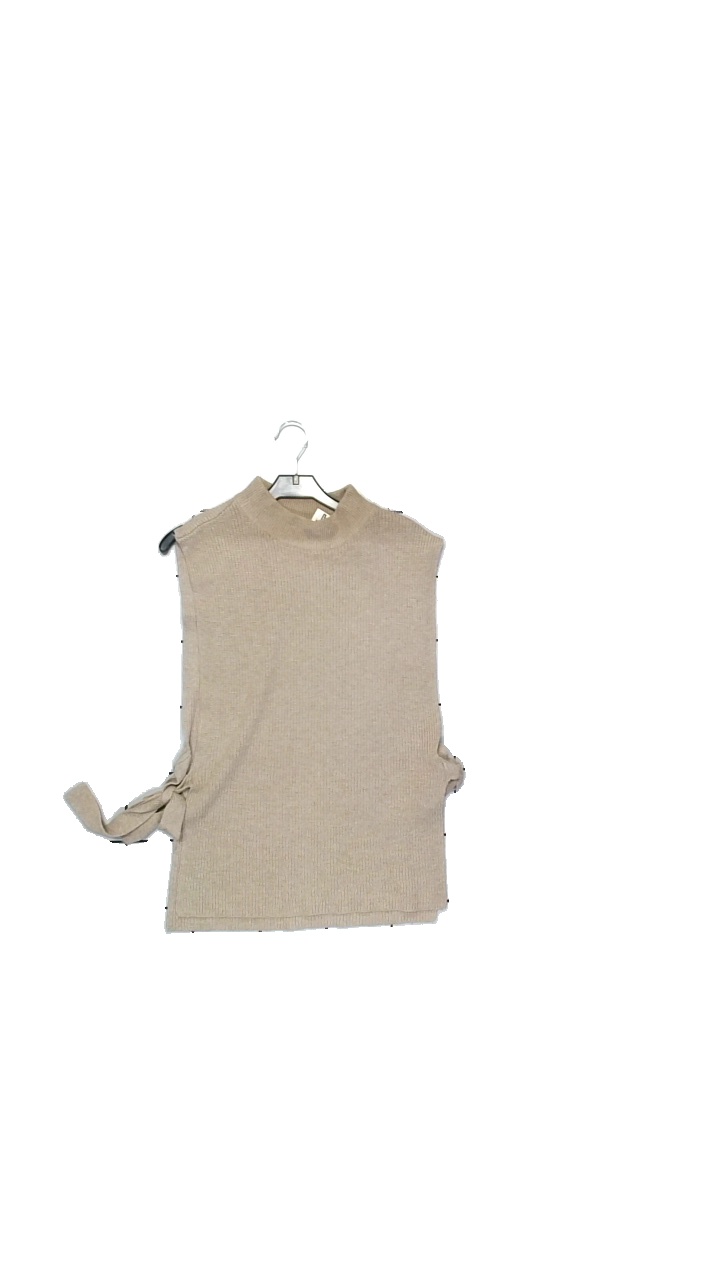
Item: Vest (Ladies)
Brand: Dobber
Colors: Brown
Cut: Regular
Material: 50% polyamide, 40% viscose, 10% wool
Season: Autumn
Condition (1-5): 4
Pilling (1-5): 5
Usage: Reuse
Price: <50